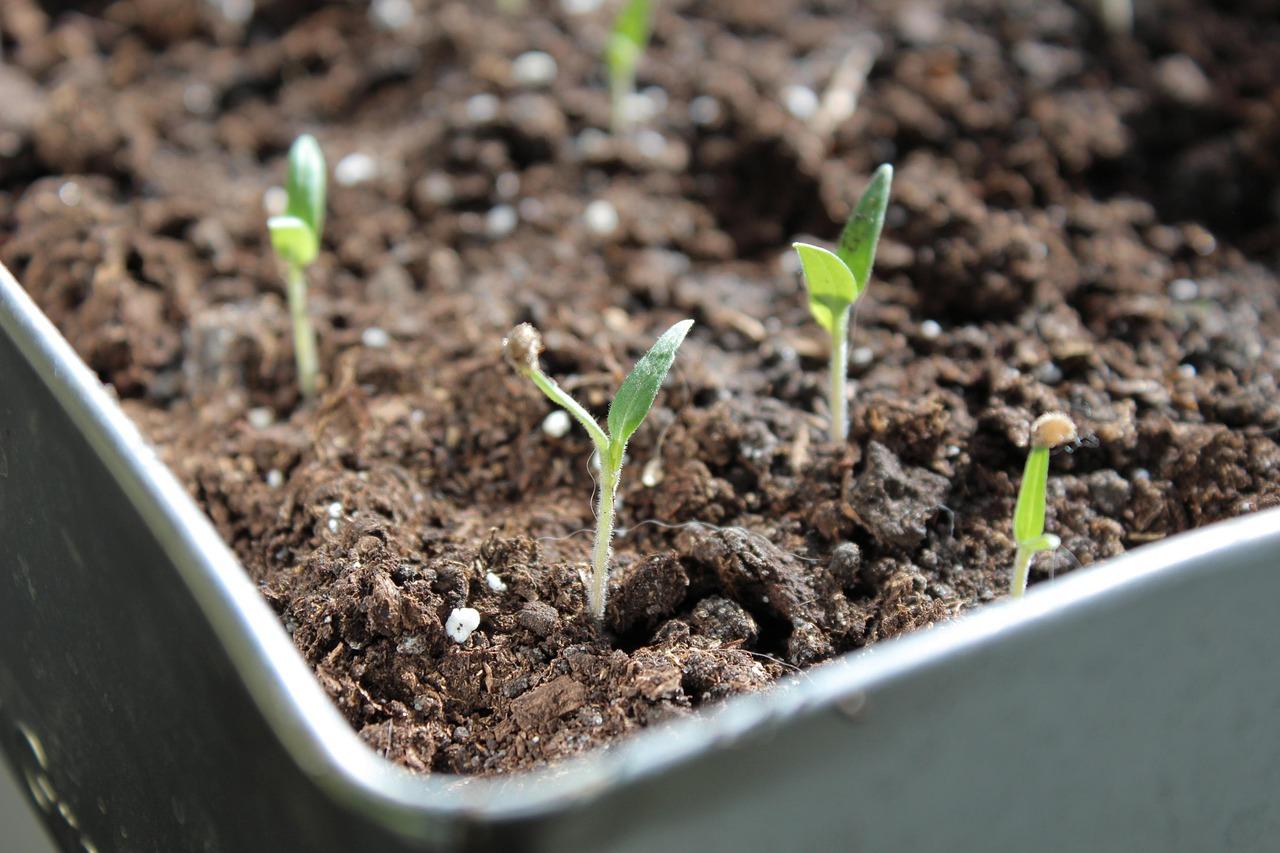
Kilimo cha kuzalisha mbegu bora kinaonekana kwa ustadi kupitia miche michanga ya kijani kibichi iliyopangwa kwa hatua sahihi. Kila mche ukiwa na nafasi ya kutosha kwaajili ya kukua vizuri. Miche hii imepandwa kwenye udongo mweusi na wenye rutuba.